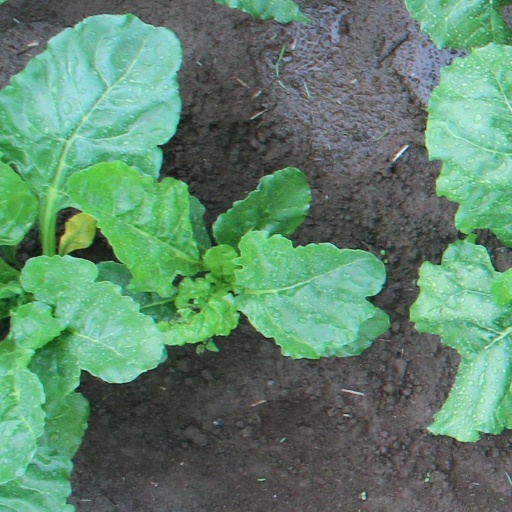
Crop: sugar beet